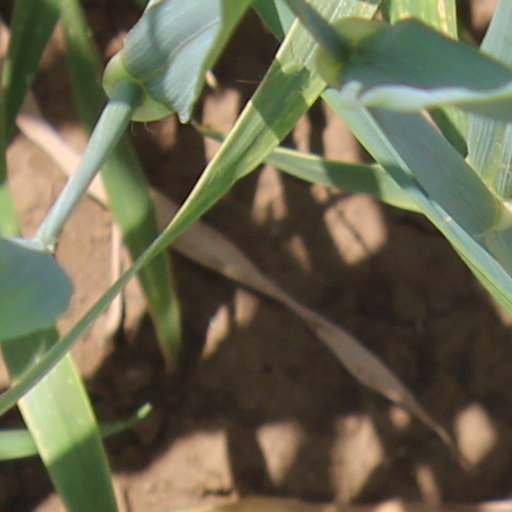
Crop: wheat